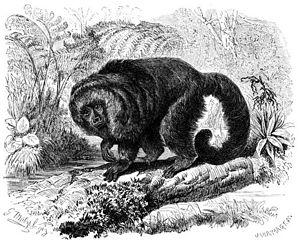
Pithecia hirsuta, communément appelé Saki hirsute est une espèce de primates de la famille des Pitheciidae qui se rencontre dans la forêt amazonienne, entre le Río Caquetá au nord et le Río Napo au sud, à l'extrême sud-est de la Colombie, au nord-est du Pérou et dans la continuation orientale de la région du Brésil.